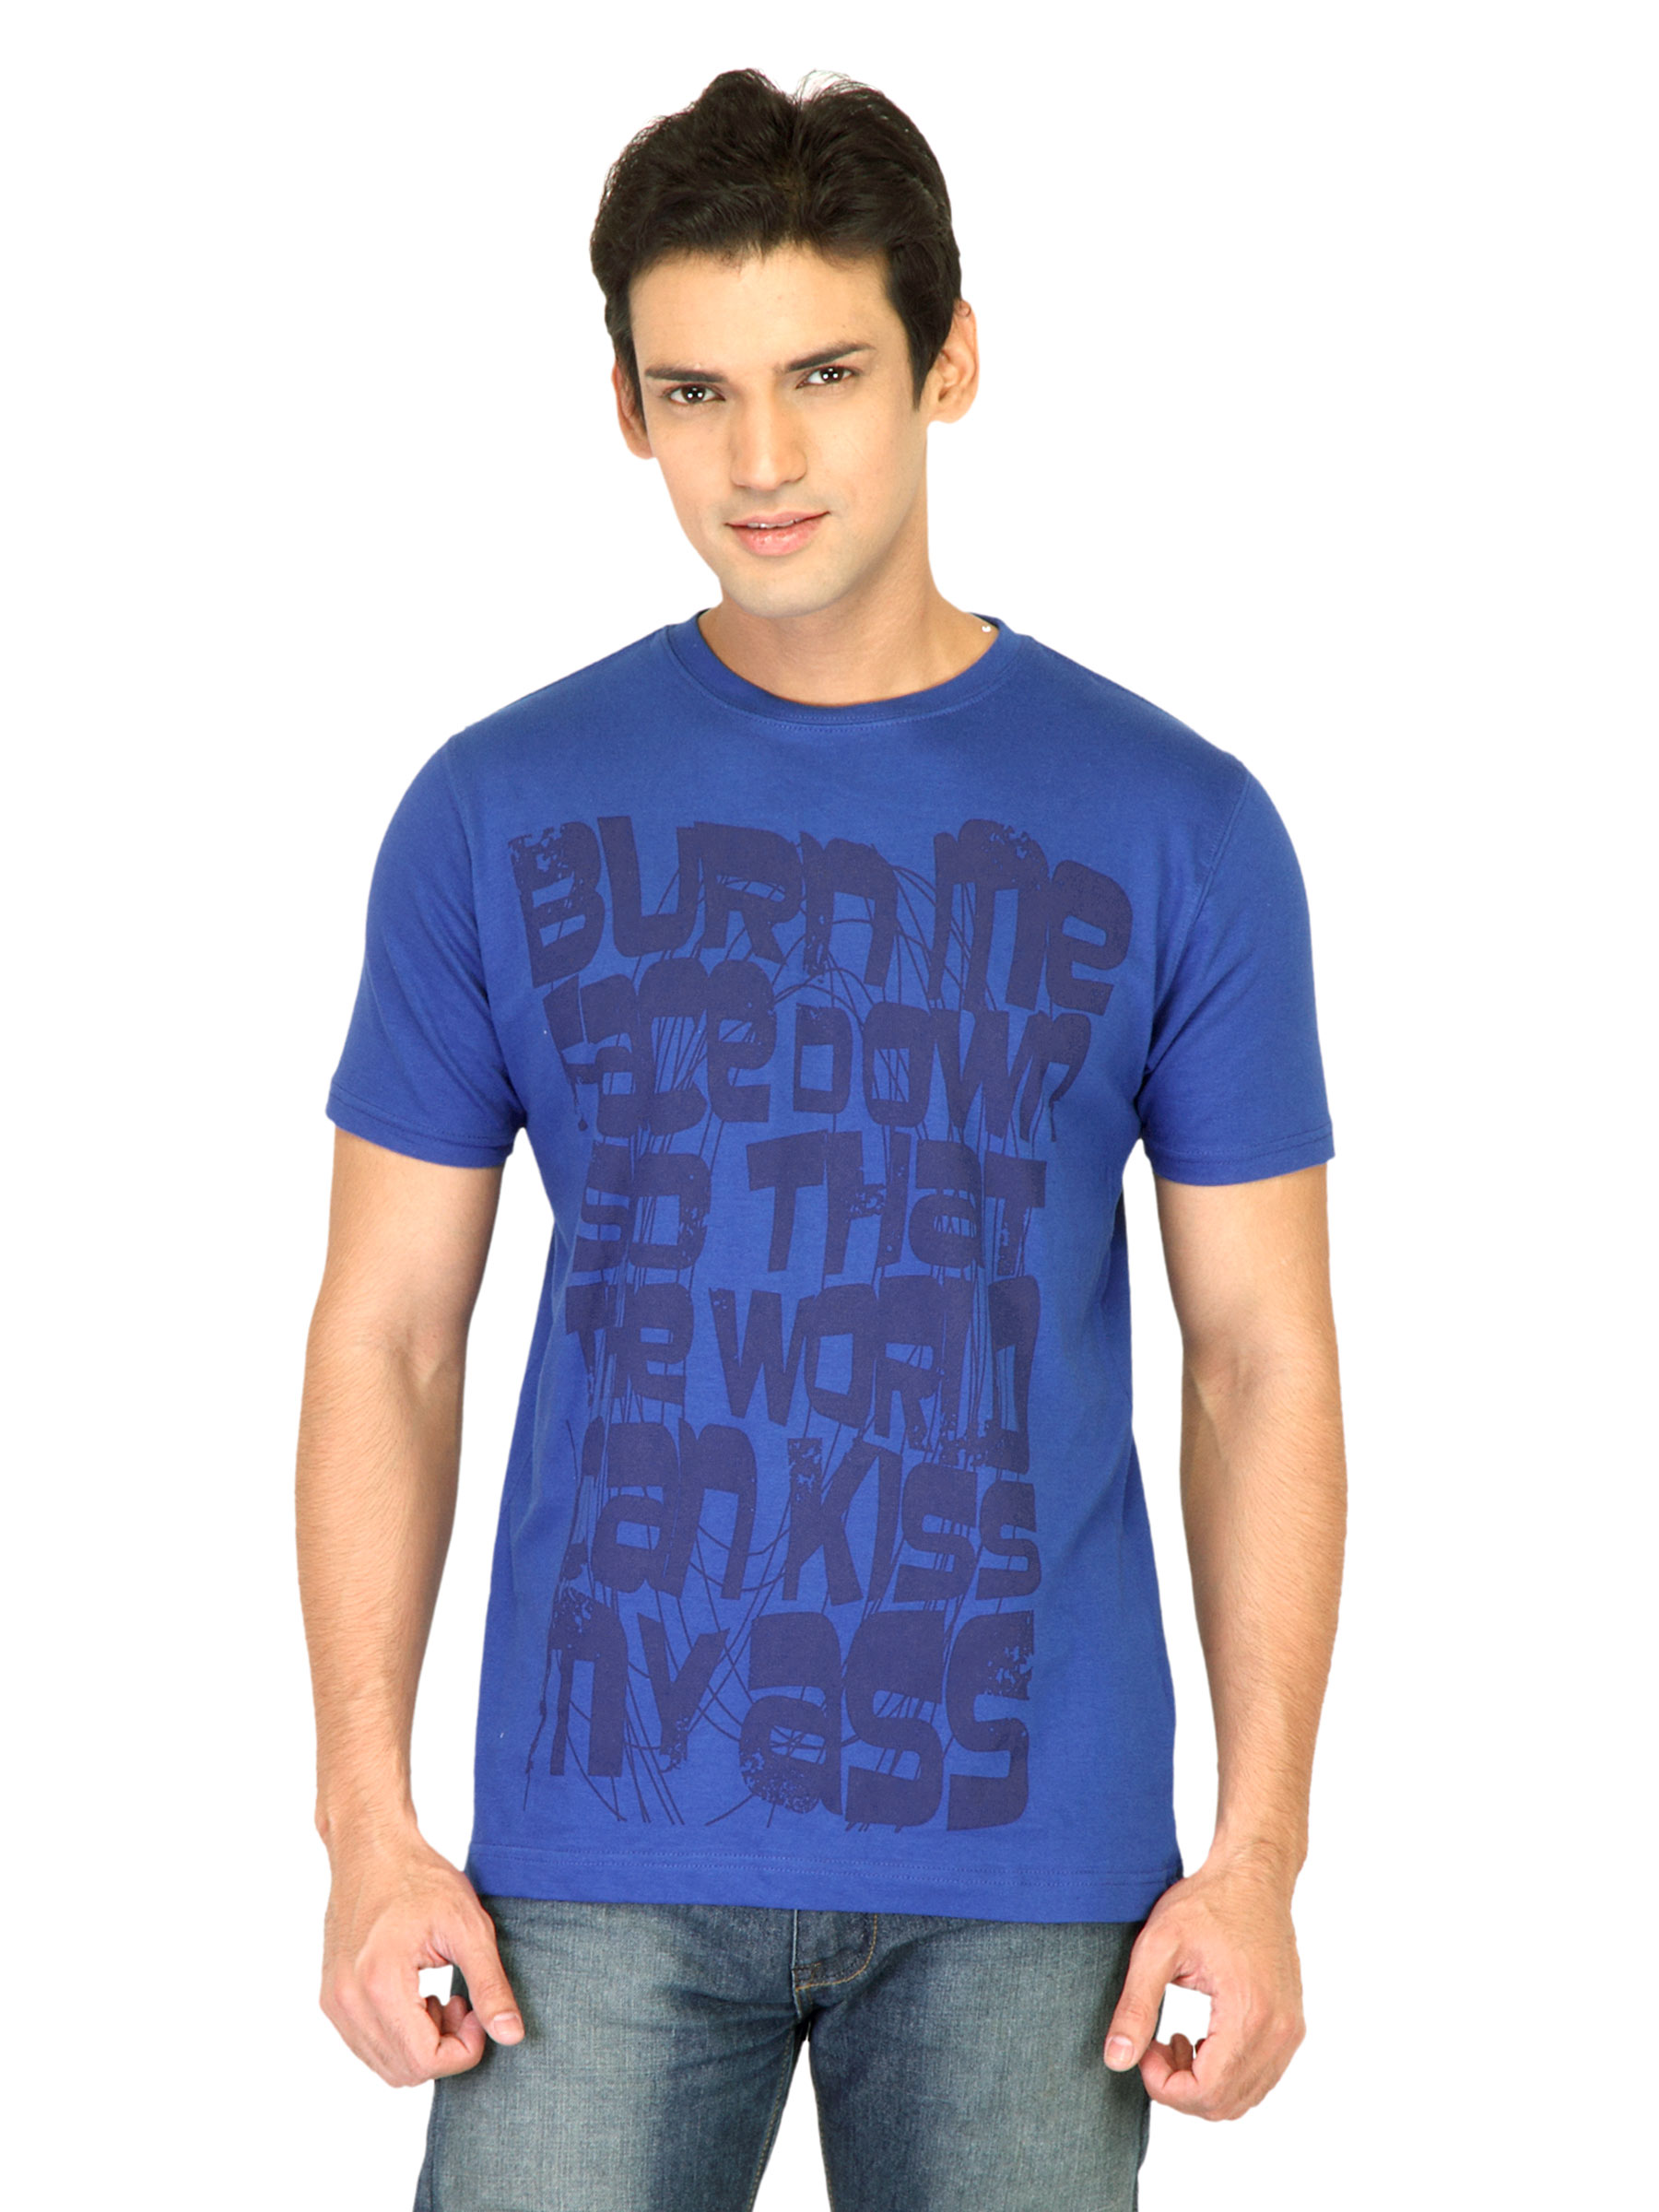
Probase Men Printed Blue Tshirts
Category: Apparel / Topwear / Tshirts
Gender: Men
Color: Blue
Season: Fall 2011
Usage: Casual